Kohat

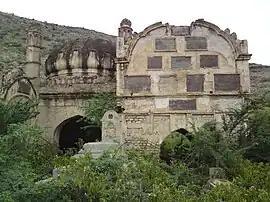
A royal Durrani tomb near Kohat

During the Persian Empire's invasion of the Mughal Empire in the 1730s and 1740s, Kohat escaped destruction as Emperor Nader Shah's forces followed invasion routes north in the Peshawar Valley. Following the departure of Persian forces, Kohat was absorbed into the Durrani Empire by 1747.